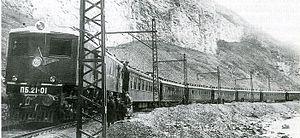
La République socialiste soviétique de Géorgie était l'une des 15 Républiques membres de l'Union soviétique avant la dissolution de cette dernière en 1991.
Le transport ferroviaire en Russie est l’un des plus grands réseaux de chemins de fer dans le monde, soit 86 000 km.
Le chemin de fer transcaucasien est une ligne ferroviaire construite sous l'Empire russe à partir de 1865. Elle reliait Poti, en Géorgie actuelle, à Bakou, en Azerbaïdjan. En 1922, elle devient une partie des chemins de fer soviétiques. Elle est fermée lors de l'éclatement de l'Union soviétique en 1991. Sa réouverture, en projet depuis les années 2010, est réalisée en octobre 2017 sous la forme de la ligne Bakou-Tbilissi-Kars avec la participation de la Turquie.